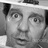
Emotion: surprise